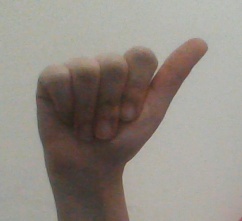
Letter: dhad